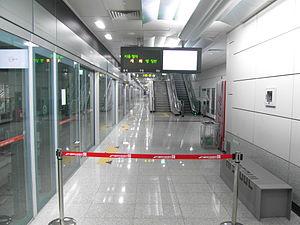
Yangcheon Hyanggyo est une station sur la ligne 9 du métro de Séoul, dans l'arrondissement de Gangseo-gu.